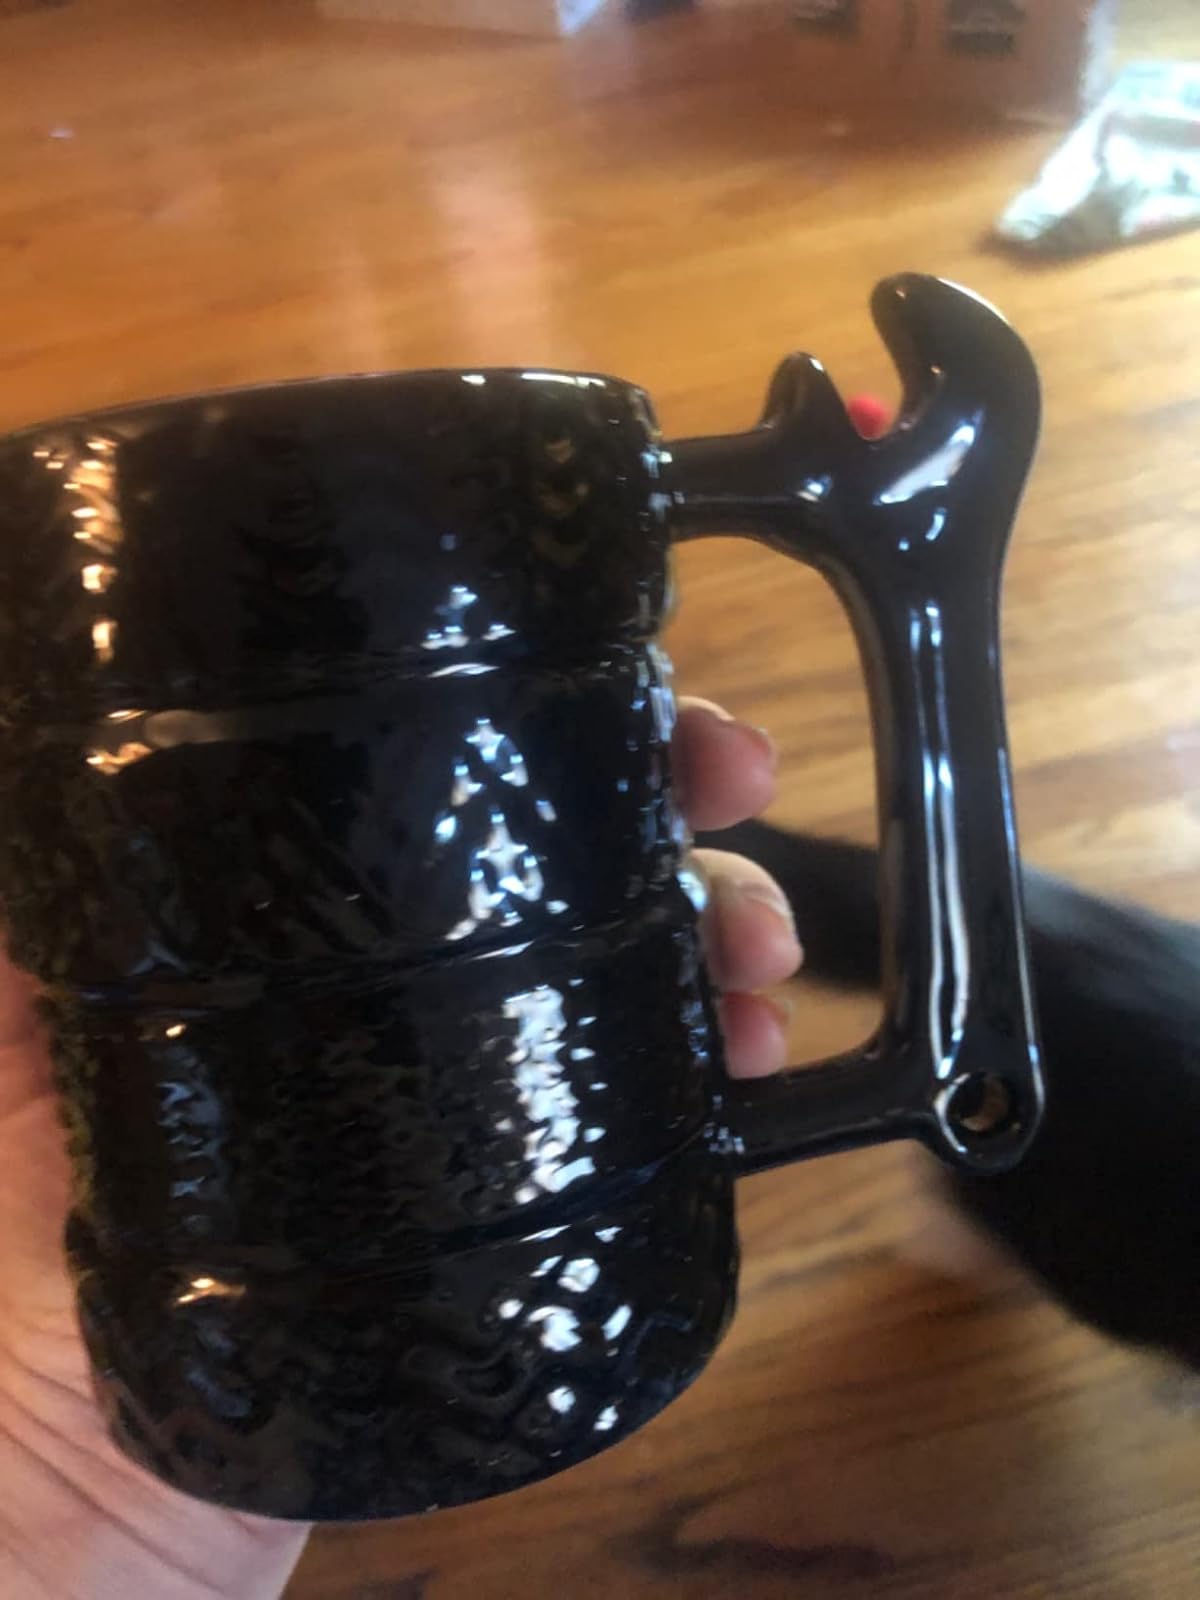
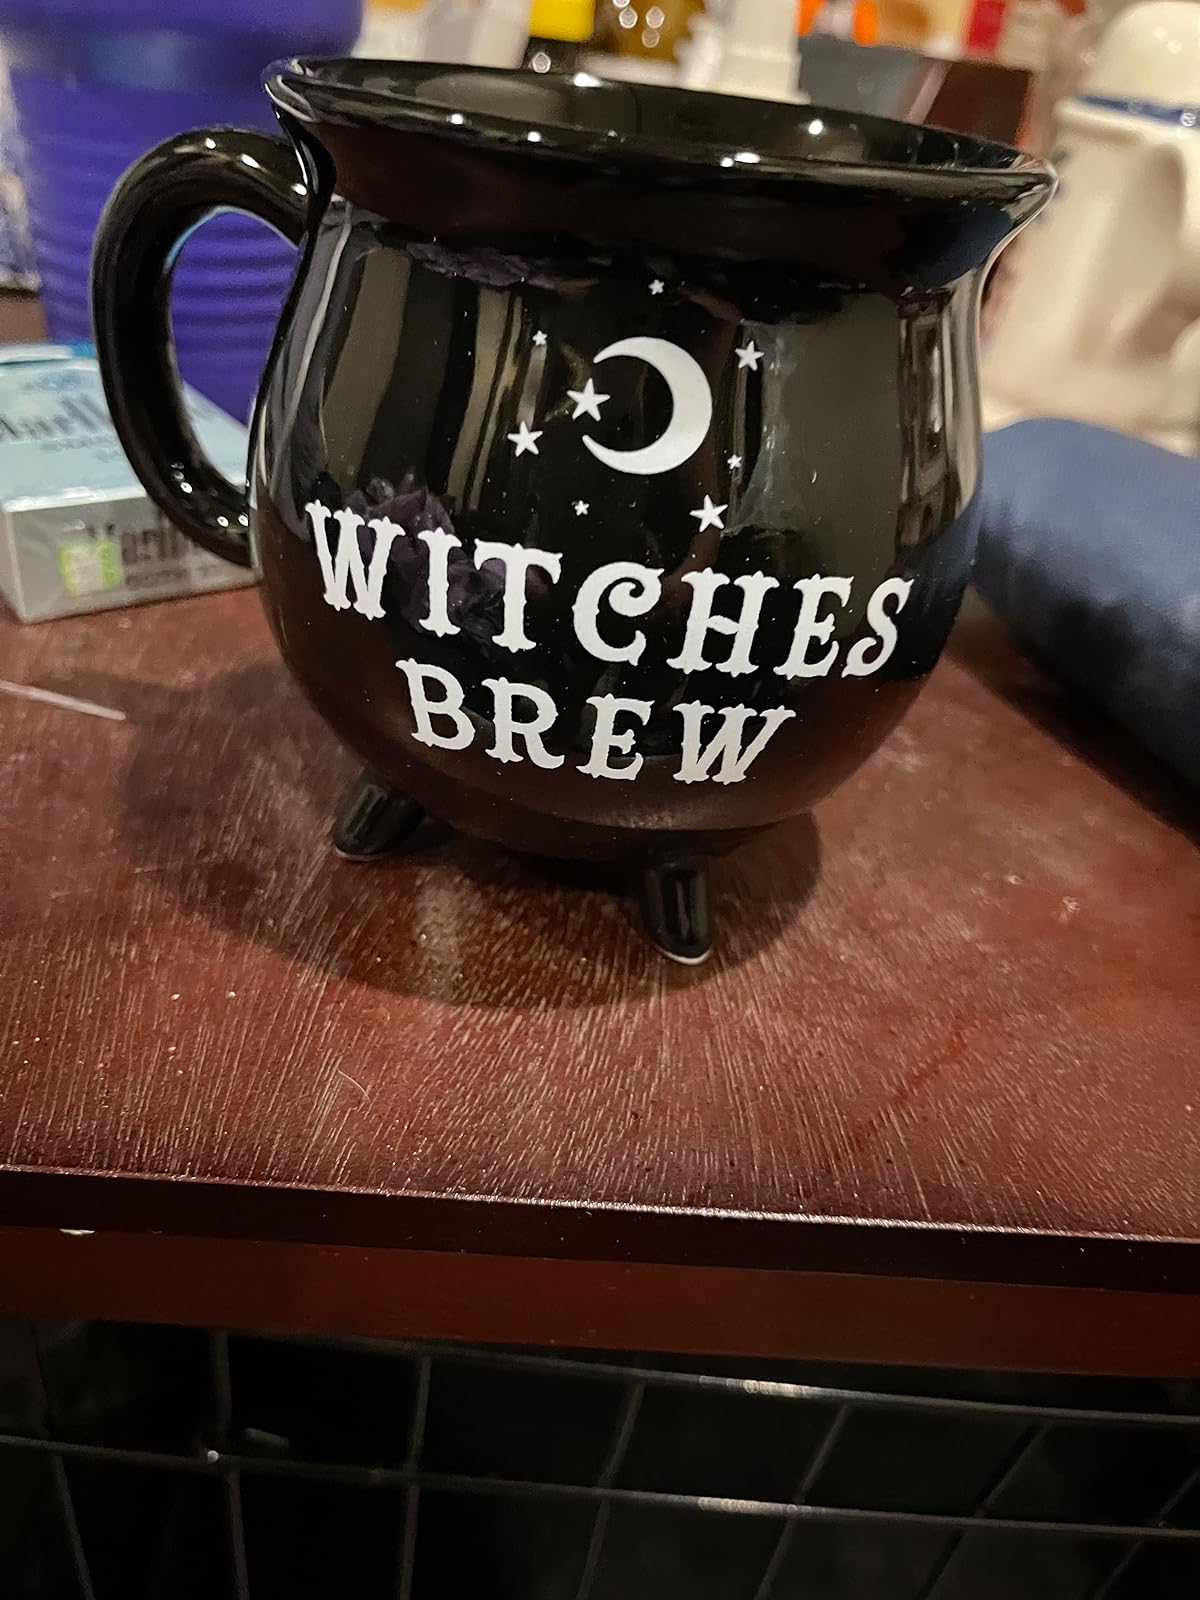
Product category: items_mug
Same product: no